Dagadusheth Halwai Ganapati Temple

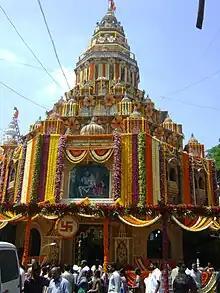

The Dagadusheth Halwai Ganapati Temple is a Hindu temple dedicated to the Hindu god Ganesha (Ganapati) in the city of Pune, India. The temple is visited by over one hundred thousand devotees every year. A large number of devotees visit the temple during the annual ten-day public "Ganeshotsav" festival. The main Ganesha idol is insured for sum of . It celebrated 132 years of its "Ganeshotsav" festival in 2024.